Mazda B series

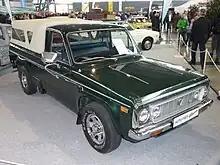
Mazda Rotary Pickup, with wheels from a 1986–89 Mazda B-Series LX.

The Rotary Engine Pick-up (REPU) was the world's first and only Wankel-engined pickup truck. It was sold from 1974 to 1977 and was only available in the North American Market. The Rotary-Engined Pickup (REPU) had a four-port 1.3-liter "13B" four-barrel carbureted engine, flared fenders, a battery mounted under the bed, a different dash, a front grille, and round taillights.